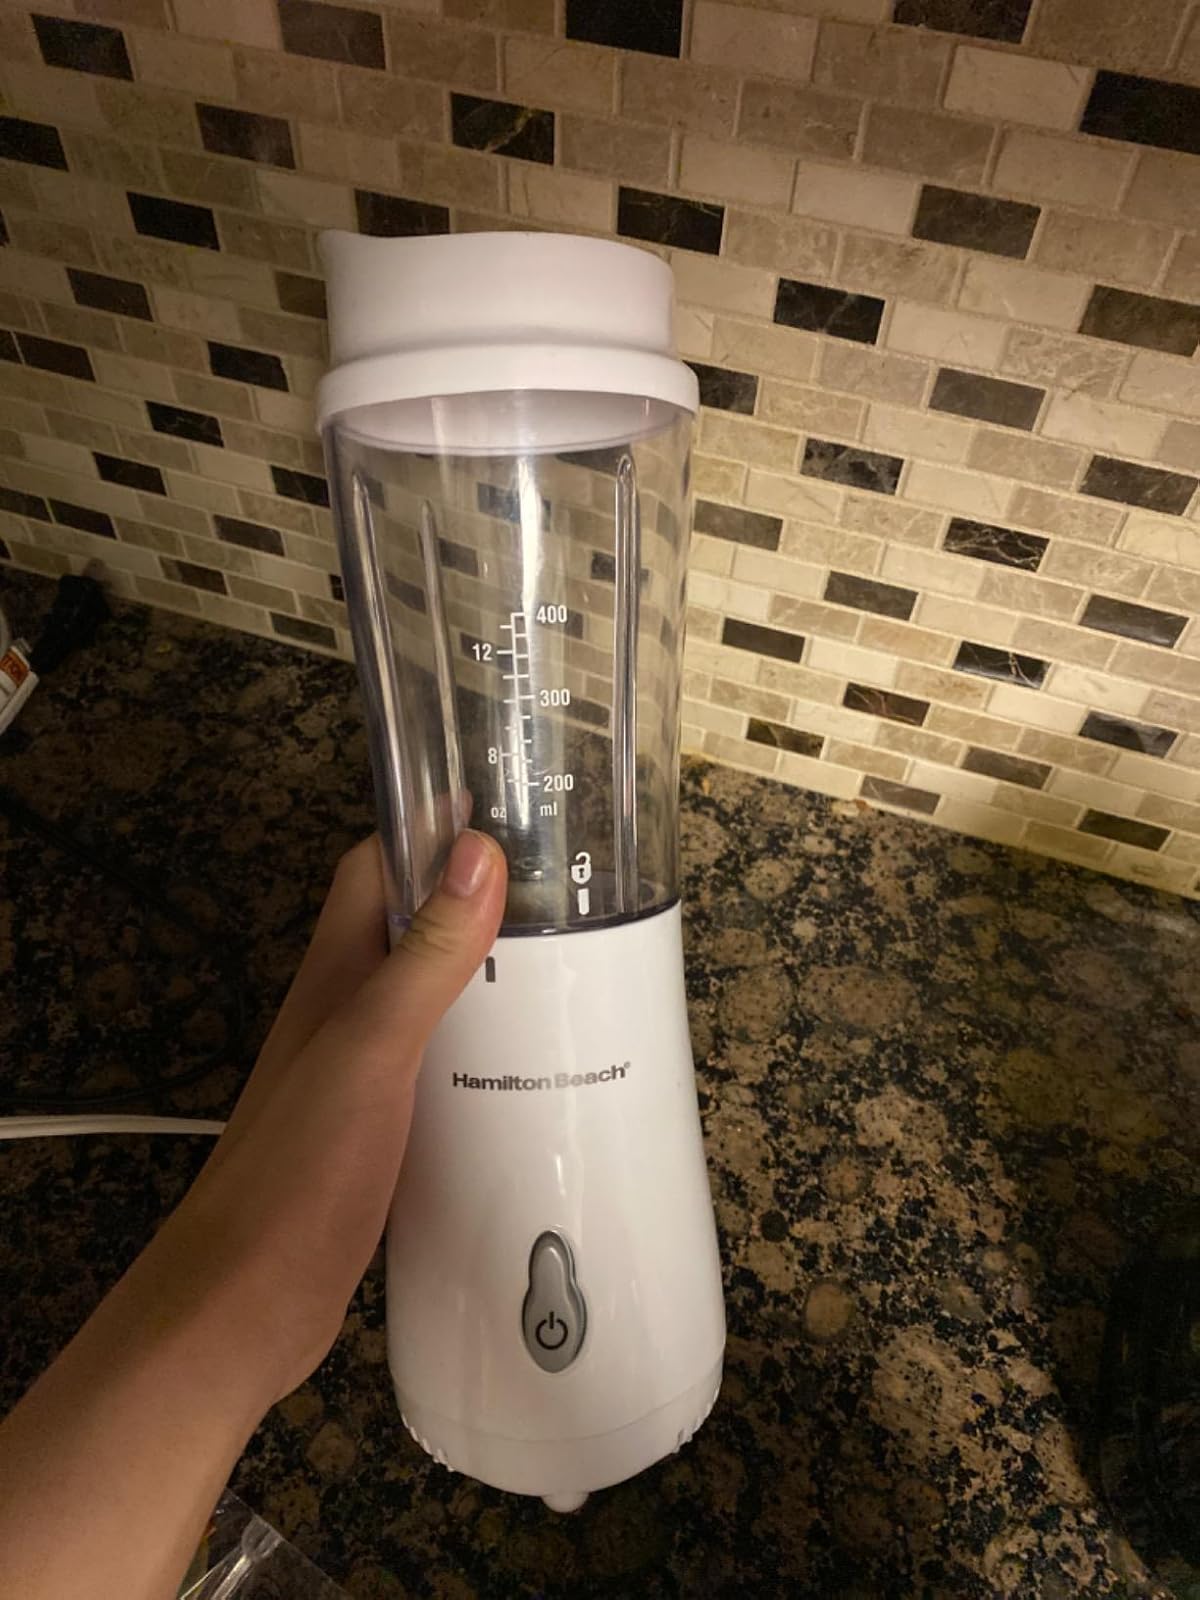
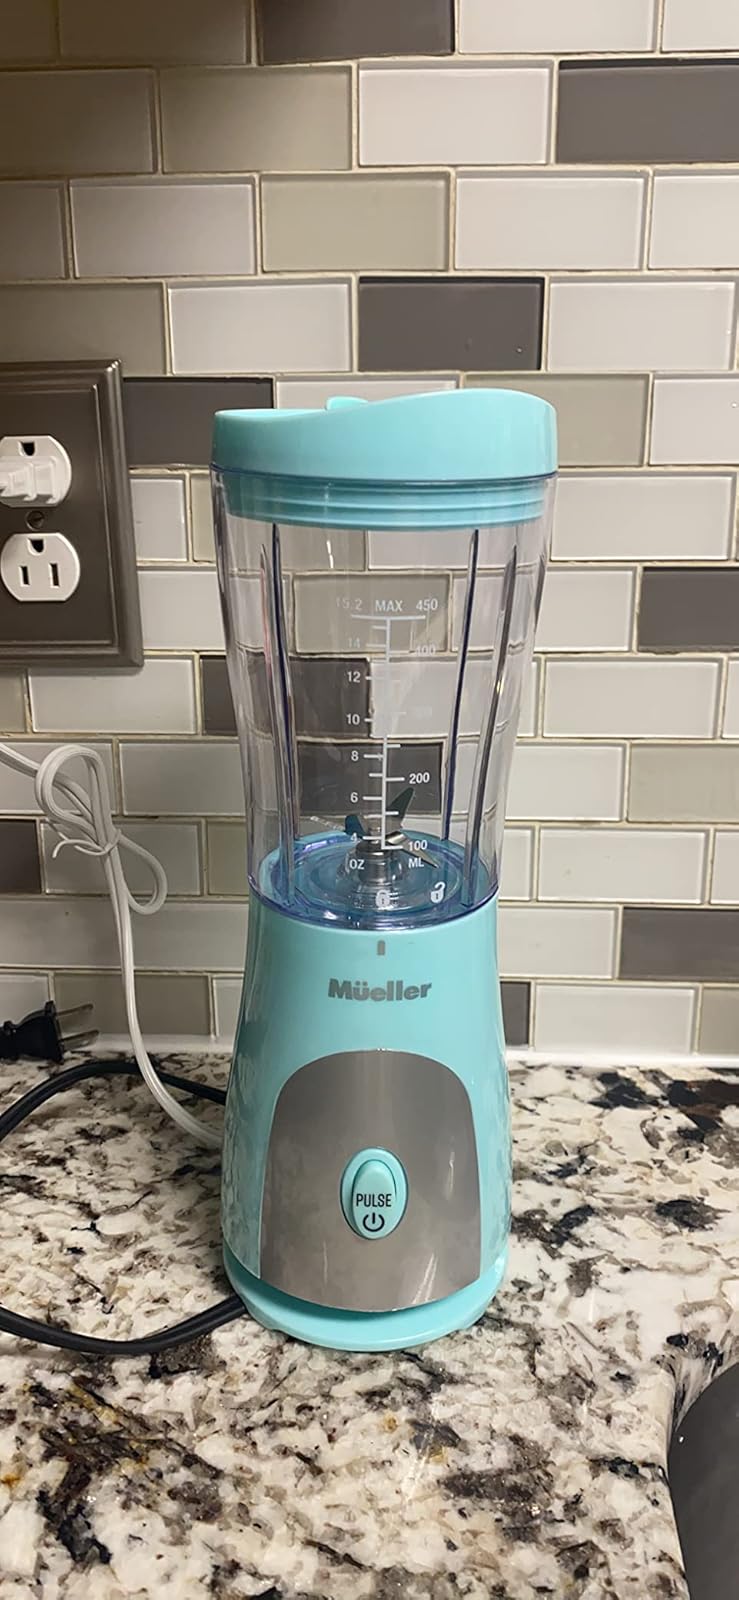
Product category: items_blender
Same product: no